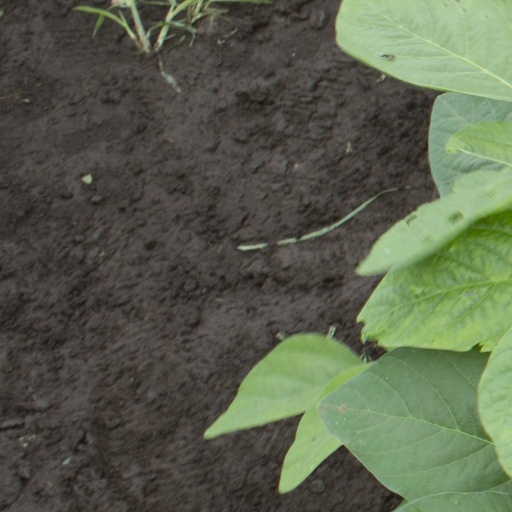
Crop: soybean